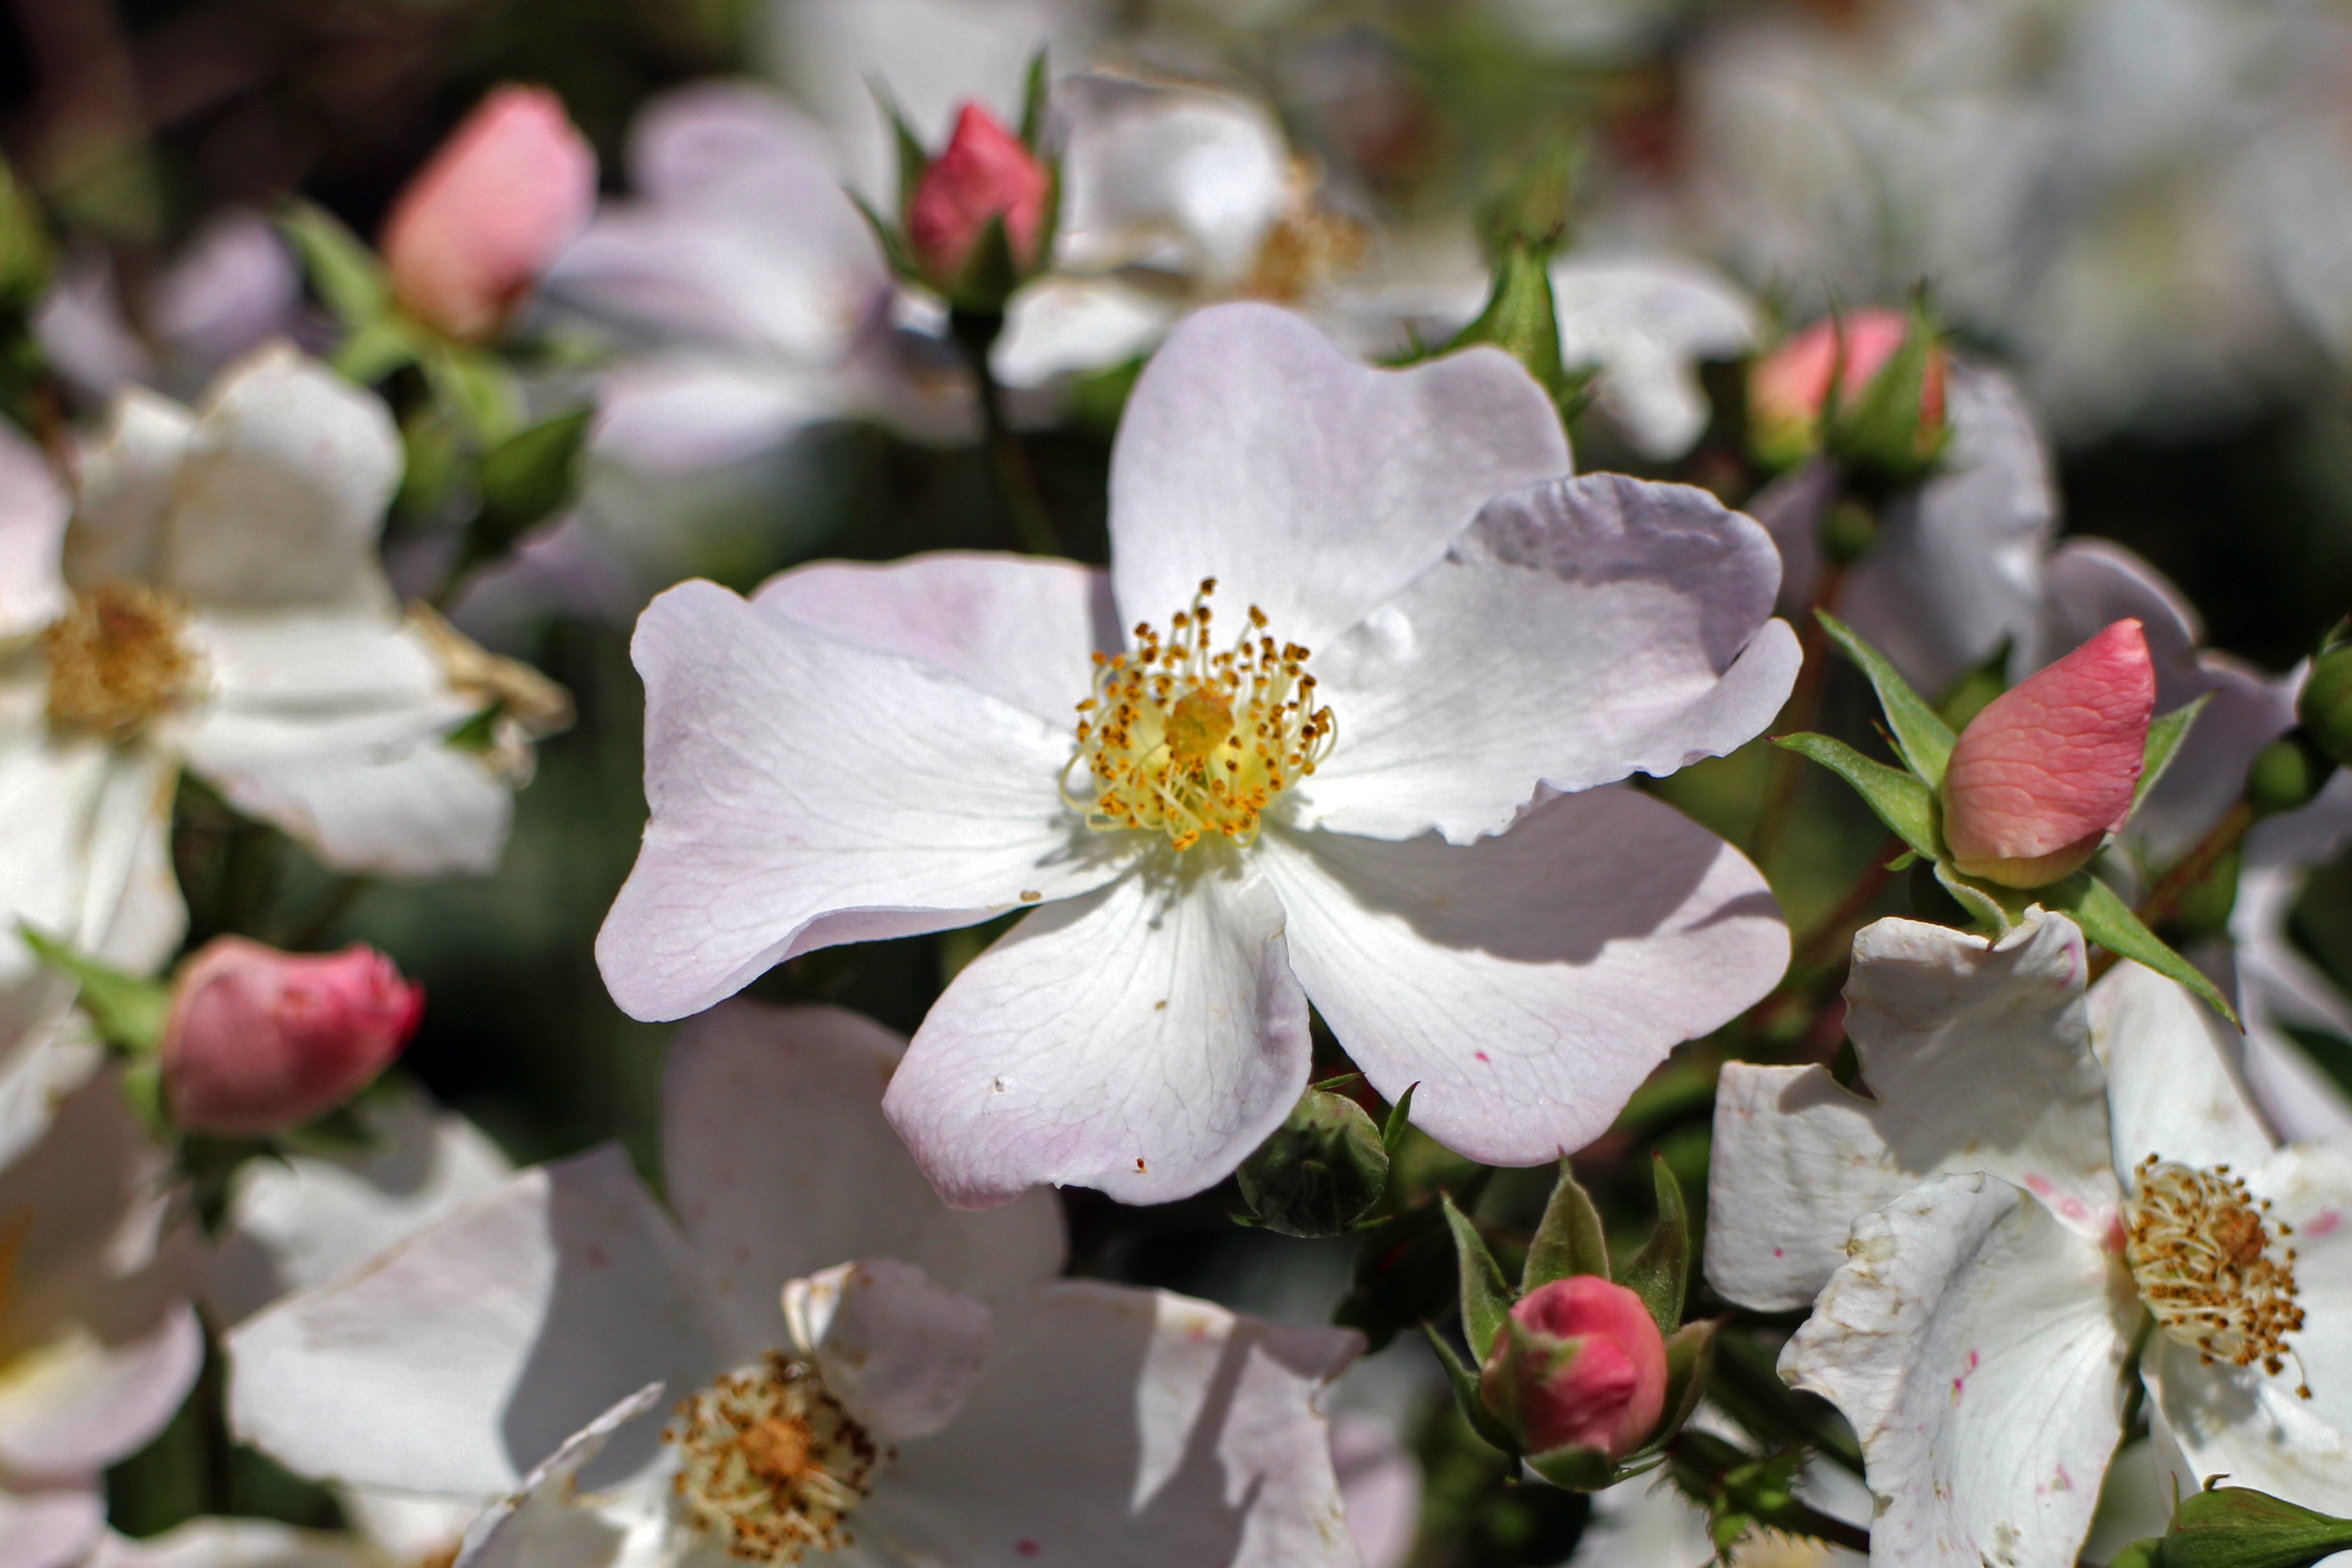
blossom, plant, flower, petal, bloom, bush, rose, color, botany, pink, flora, wild rose, macro photography, rosa canina, flowering plant, rose family, burnet rose, land plant, rosa rubiginosa